Buulo Mareer

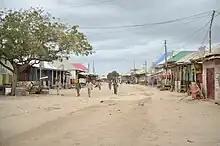
In August 2014, Bulo Marer just after the AU military occupation

In August 2014, Somali armed forces and African Union (AU) forces occupied Bulo Marer. Until then, Al-Shabaab had made Bulo Marer one of its key strongholds, robbing travelers and collecting taxes from residents.